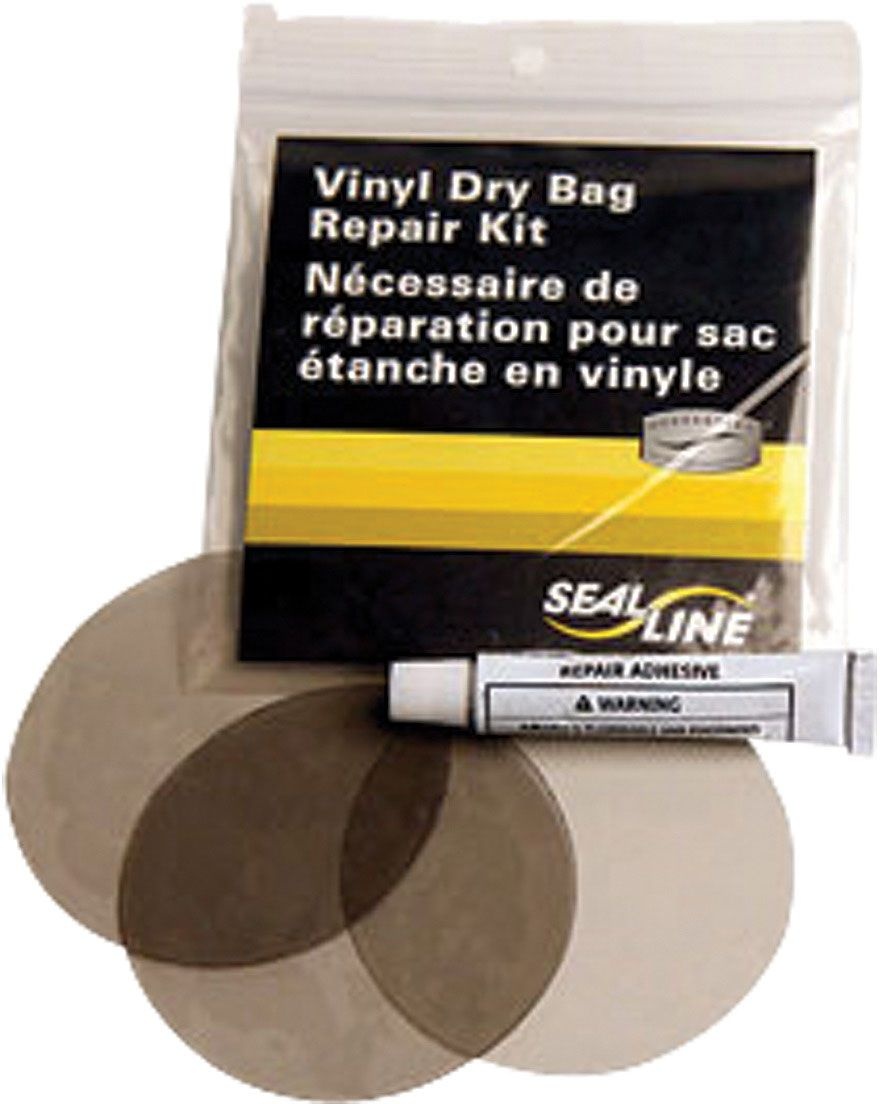
SealLine Vinyl Dry Bag Repair Kit
Vinyl Dry Bag Repair Kit. Make field repairs to any vinyl dry bag with these transparent, adhesive vinyl patches. Brand = SealLine Color = Black/Yellow Condition = Retail Item Number: 11989-68 Item ID: 52875 Category: Repair Kits
Brand: SealLine
Category: Sporting Goods > Outdoor Recreation > Camping & Hiking > Tent Accessories > Inner Tents